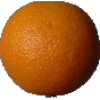
Label: Orange 1